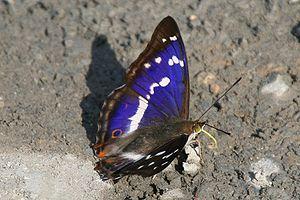
Cet article recense les rhopalocères de Bretagne et de Loire-Atlantique. Il traite donc des espèces de lépidoptères appartenant aux familles des Hesperiidae, Papilionidae, Pieridae, Riodinidae, Lycaenidae et Nymphalidae.